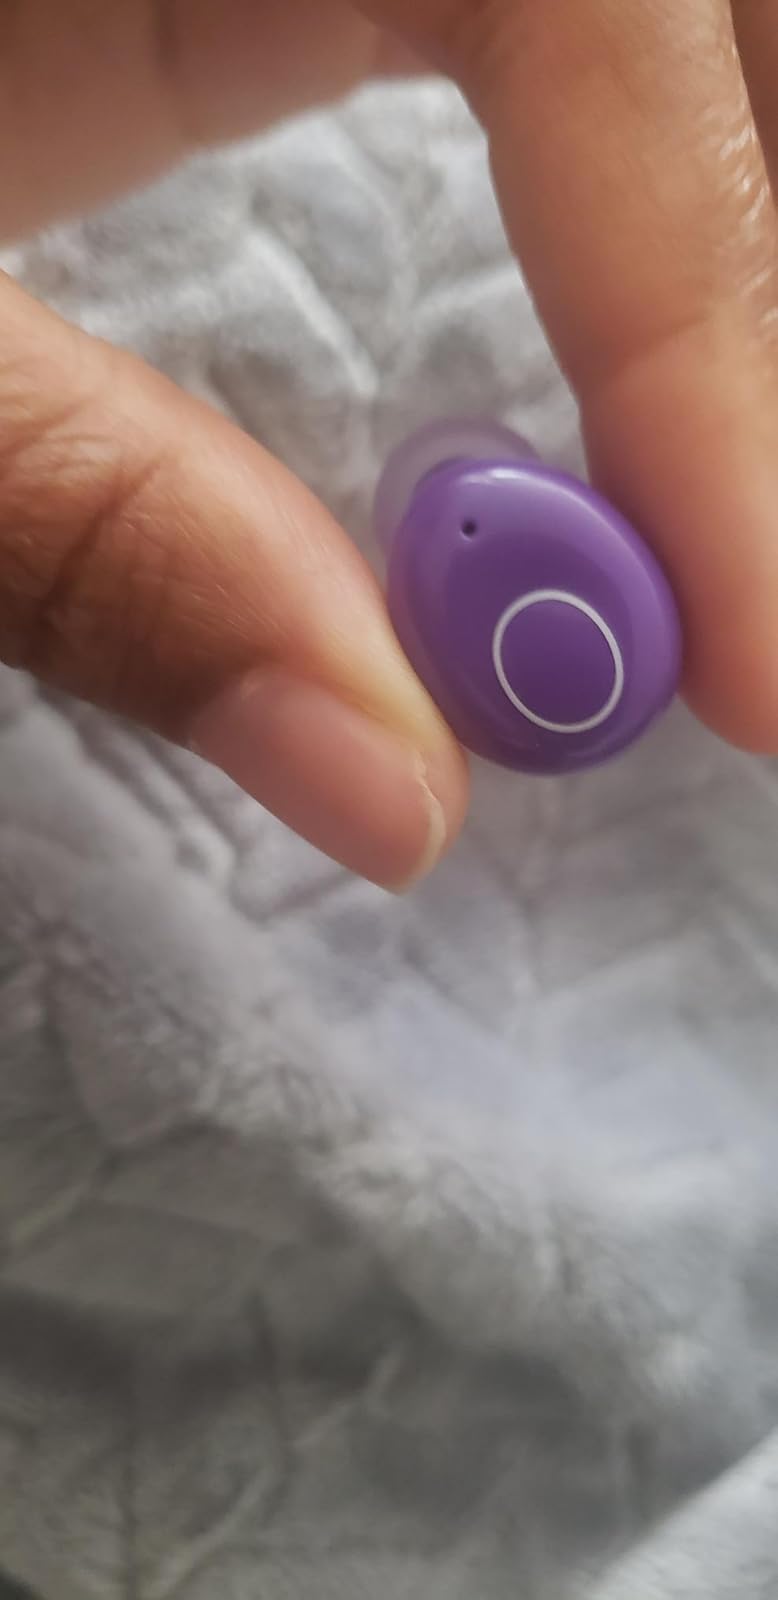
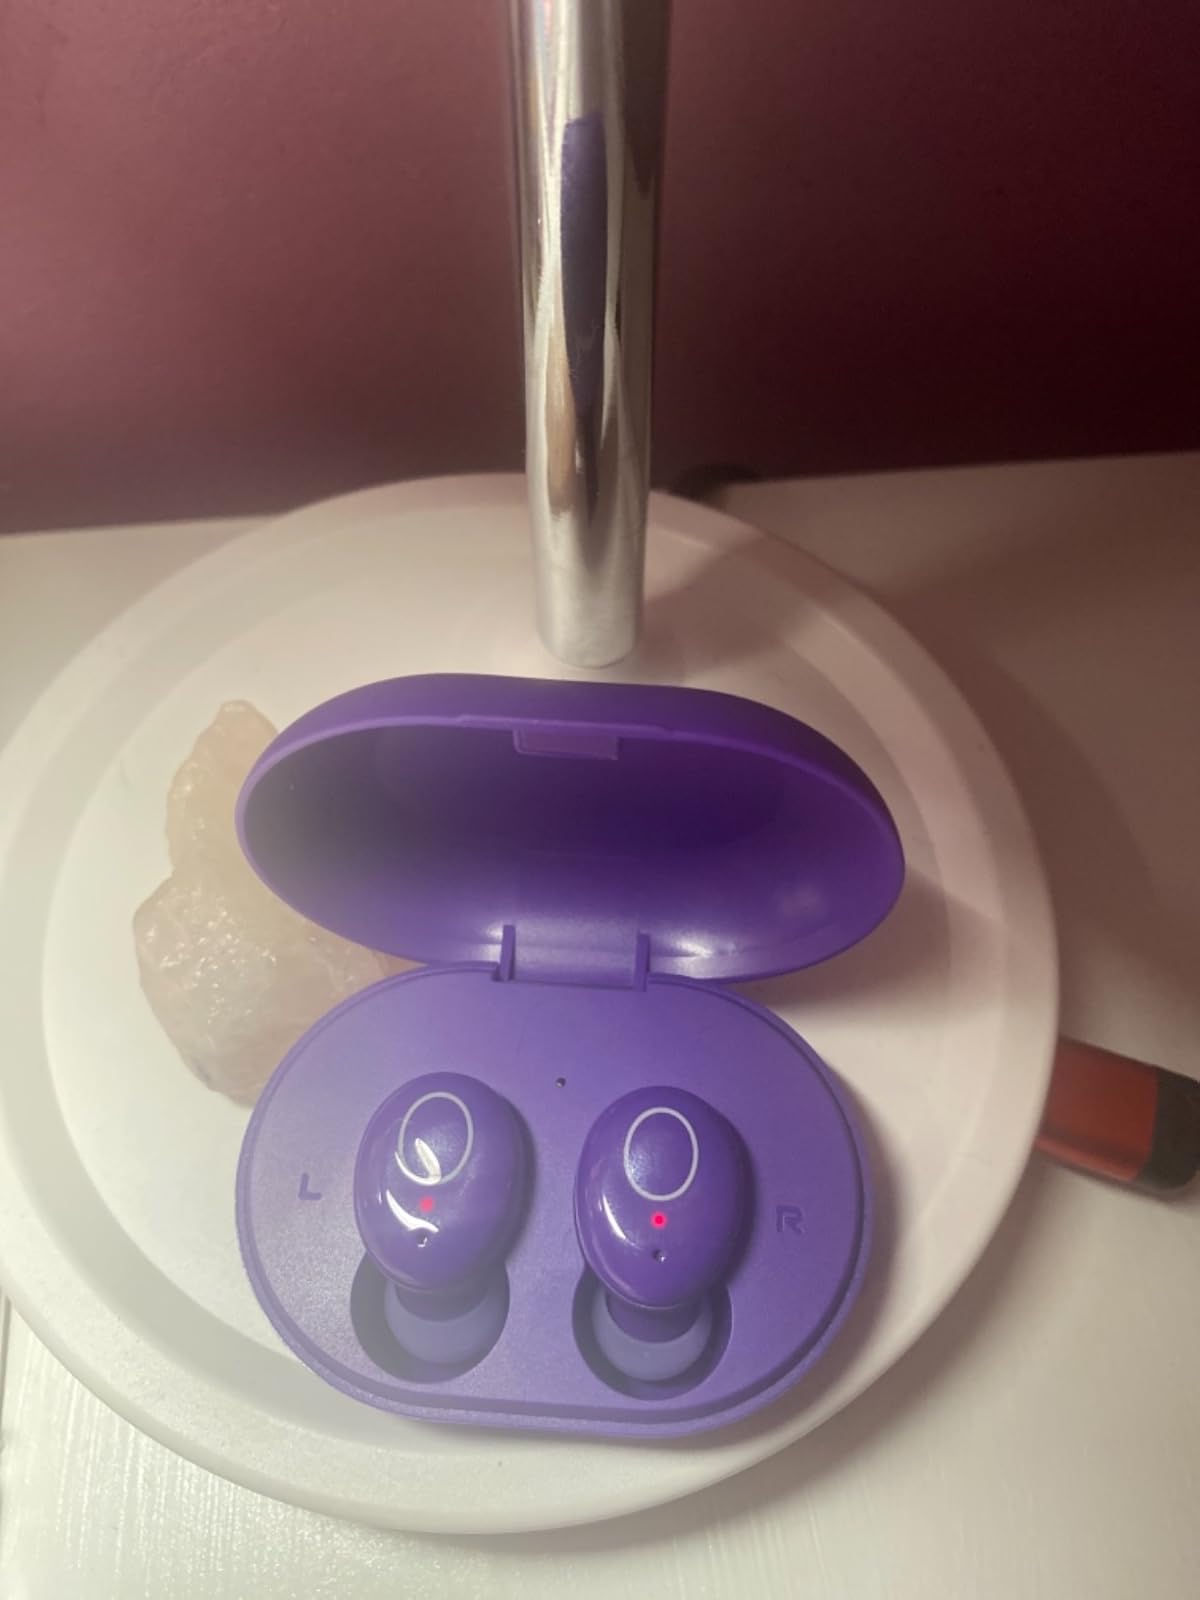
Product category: earbuds
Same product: yes